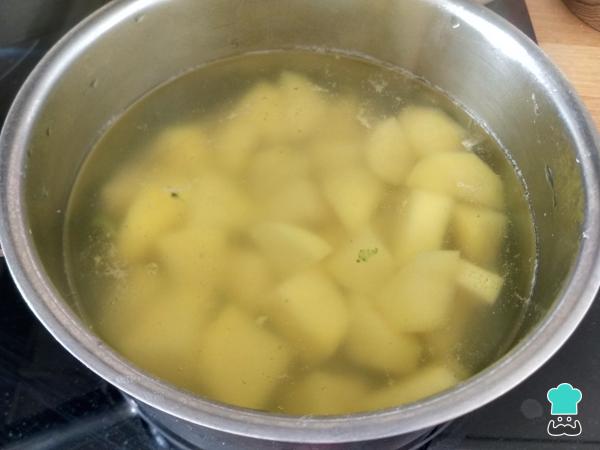
En otra olla, cocemos las patatas peladas y cortadas en trozos no muy grandes. Las dejamos cocer hasta que estén blanditas, unos 12 minutos.